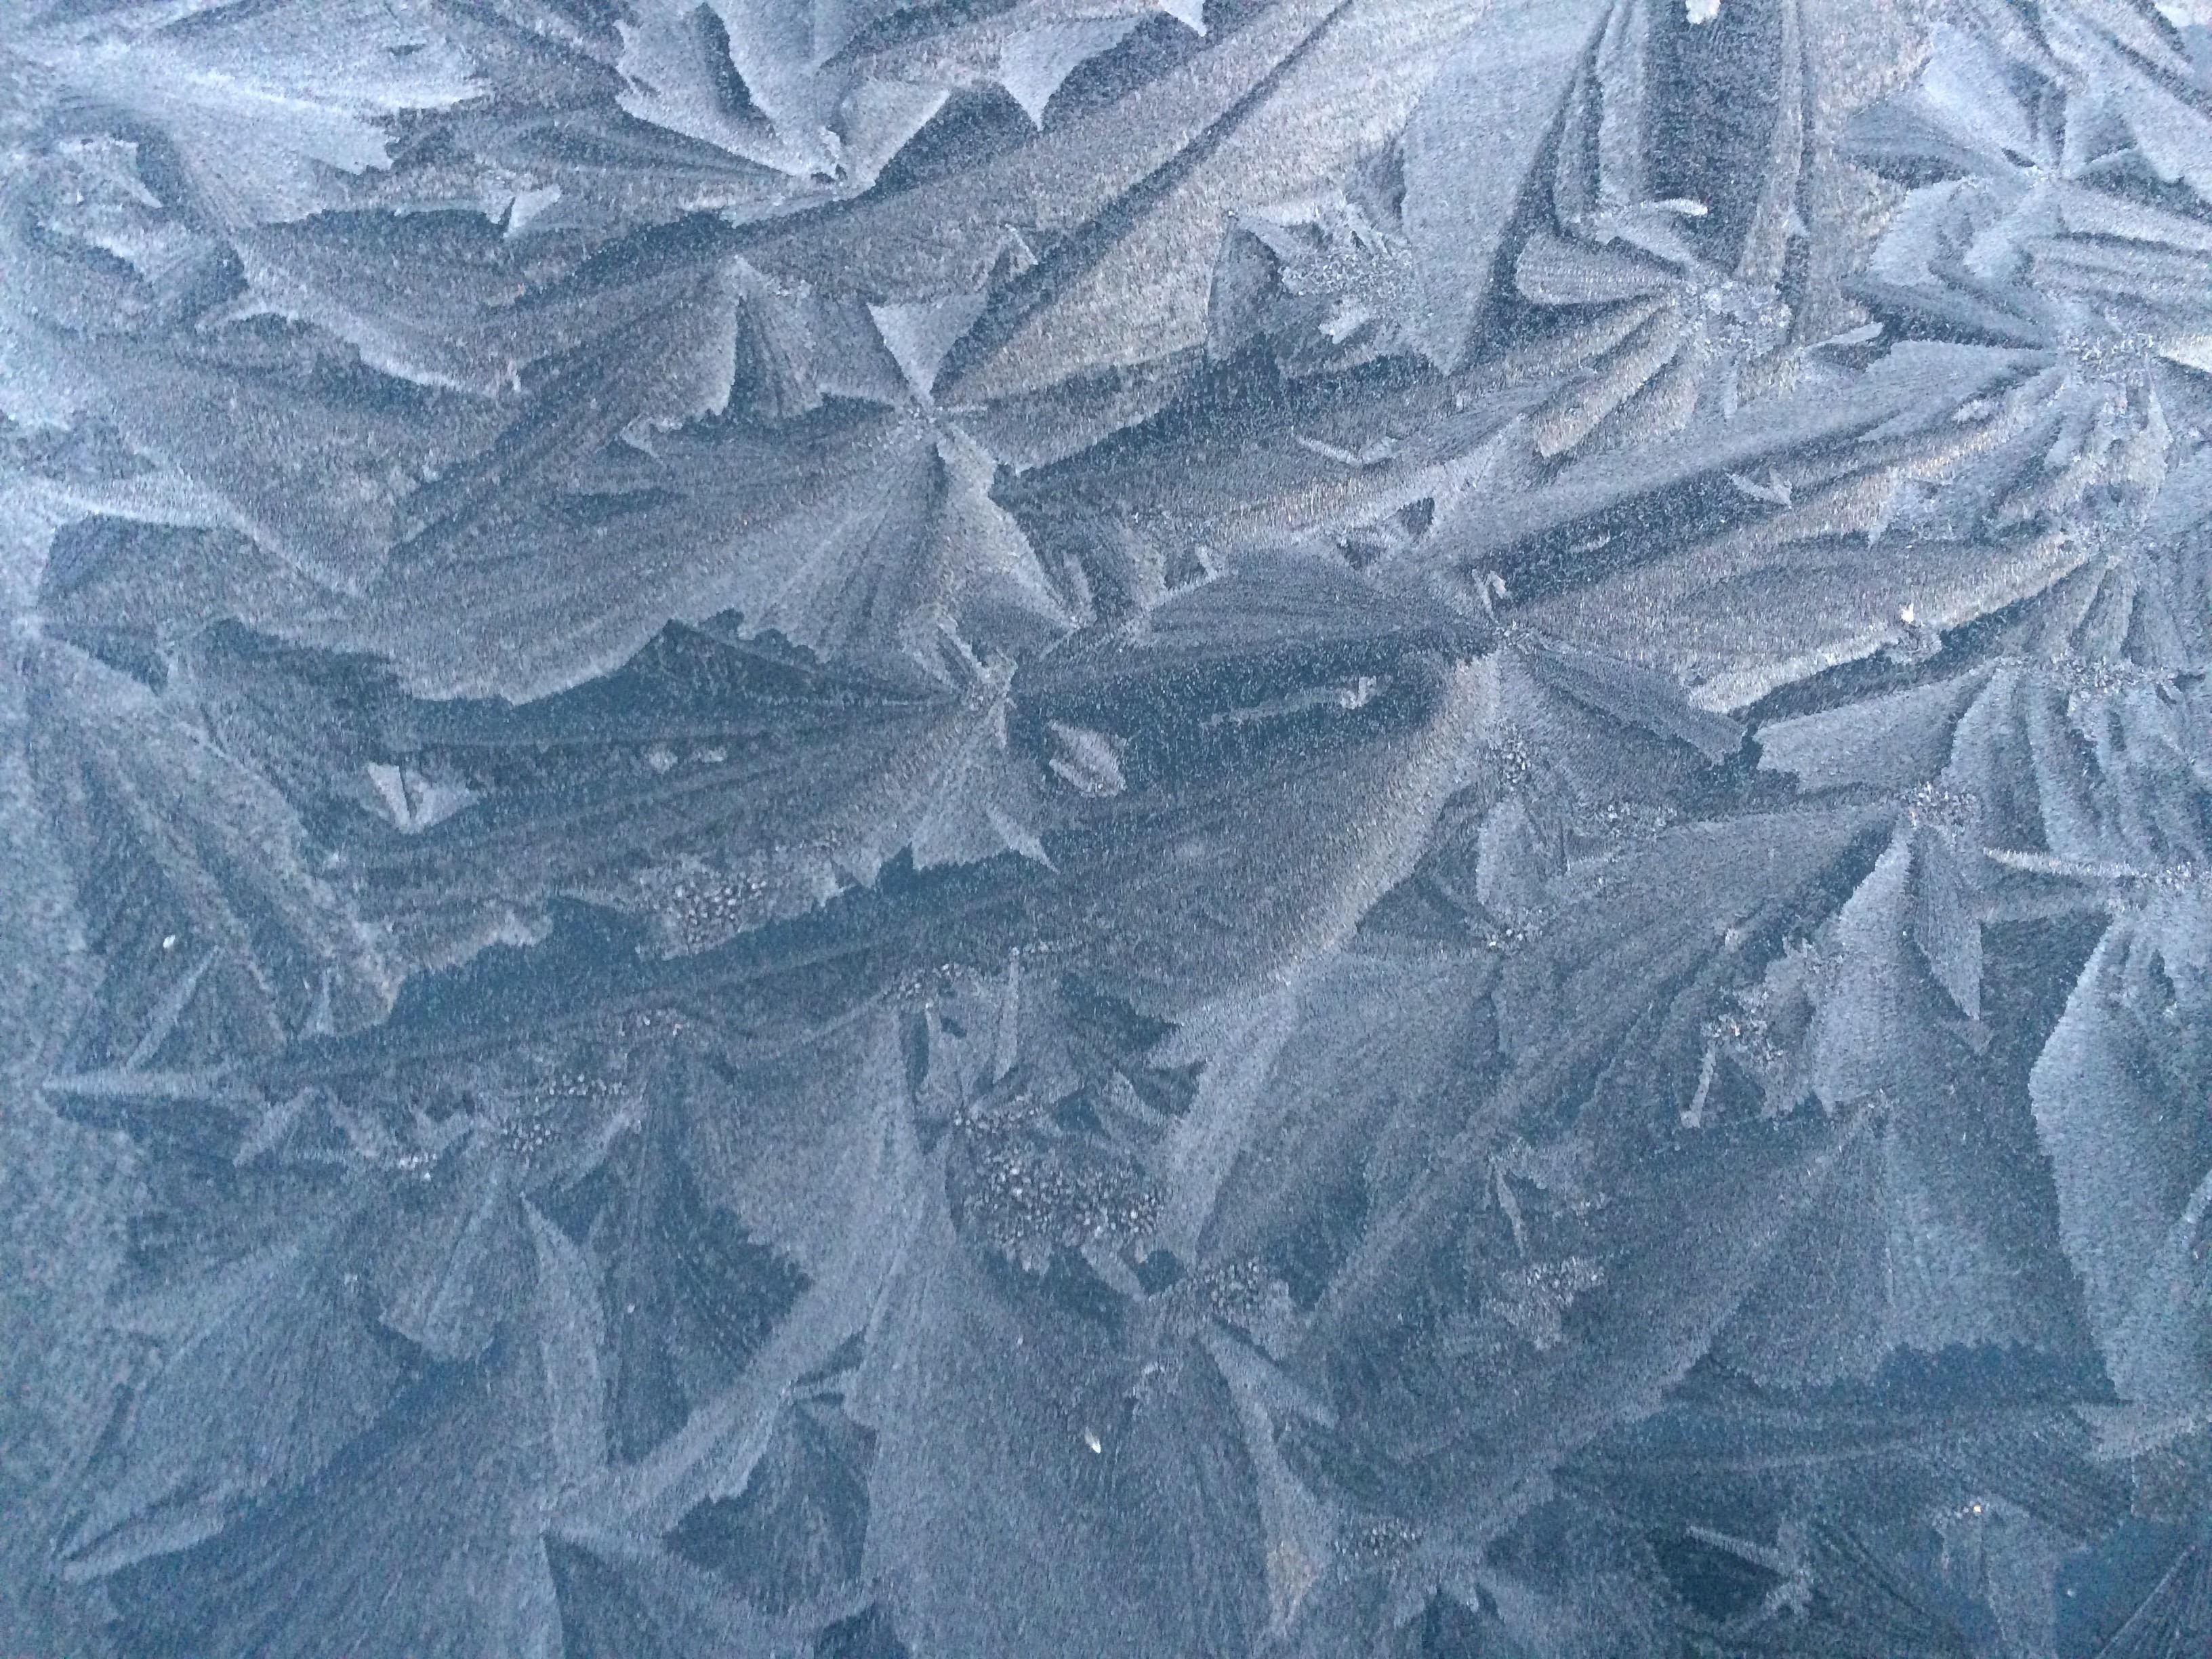
texture, frost, ice, blue, material, freezing